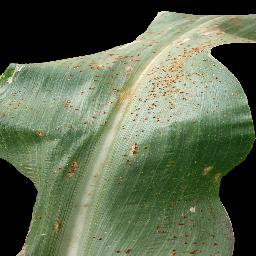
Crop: corn
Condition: (maize)_common_rust